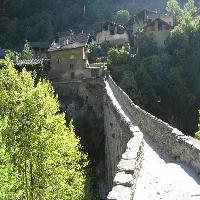
Weather: sun or clear